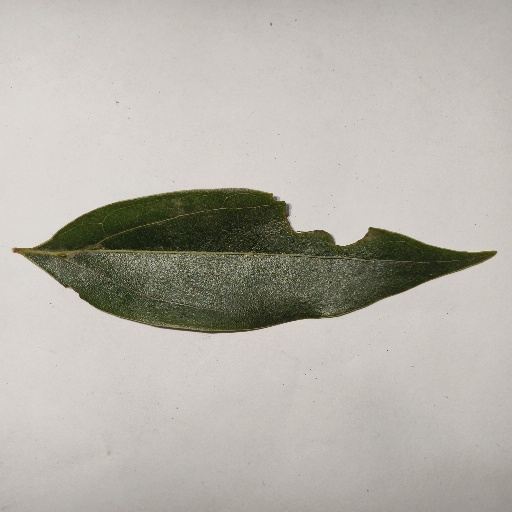
Species: Camphor
Leaf condition: Shot Hole